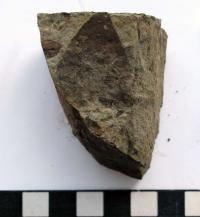
一个化石属于被子植物，其特征描述:属征：叶与现生昆栏树属相近，但繁殖器官不明。

简述：宽卵形，叶顶急尖；叶缘具齿；聚顶脉序。

详述：单叶，宽卵形，可见长约28~93mm；宽约26~54mm；叶顶急尖；叶缘具齿，齿尖钝圆，齿腋钝圆。聚顶脉序；中间一级脉直，向上变细；两侧一级脉较弱，近叶缘区常分叉2~3次，各分叉与三级脉结为多边形；三级脉排列呈不规则网格；次级脉不清。